Frank Ferrer

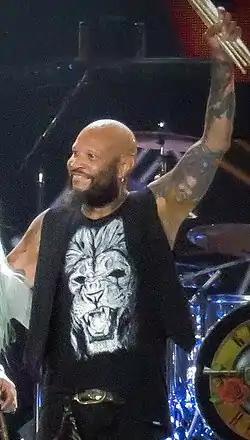
Ferrer in 2016

Frank Ferrer (born March 25, 1966) is an American musician. He is best known as the drummer for hard rock band Guns N' Roses, with whom he played, toured, and recorded from 2006 to 2025. He was the longest tenured drummer in the band's history.